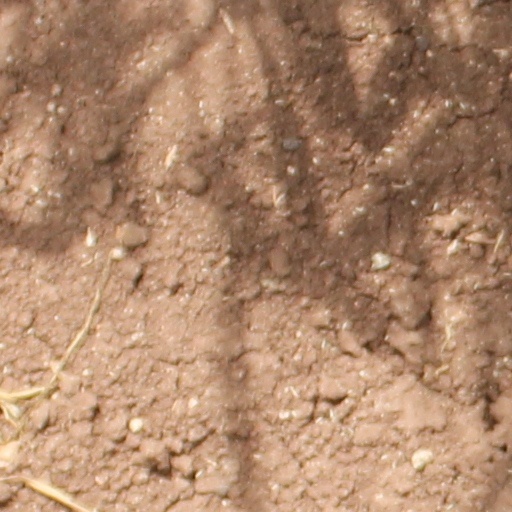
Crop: wheat